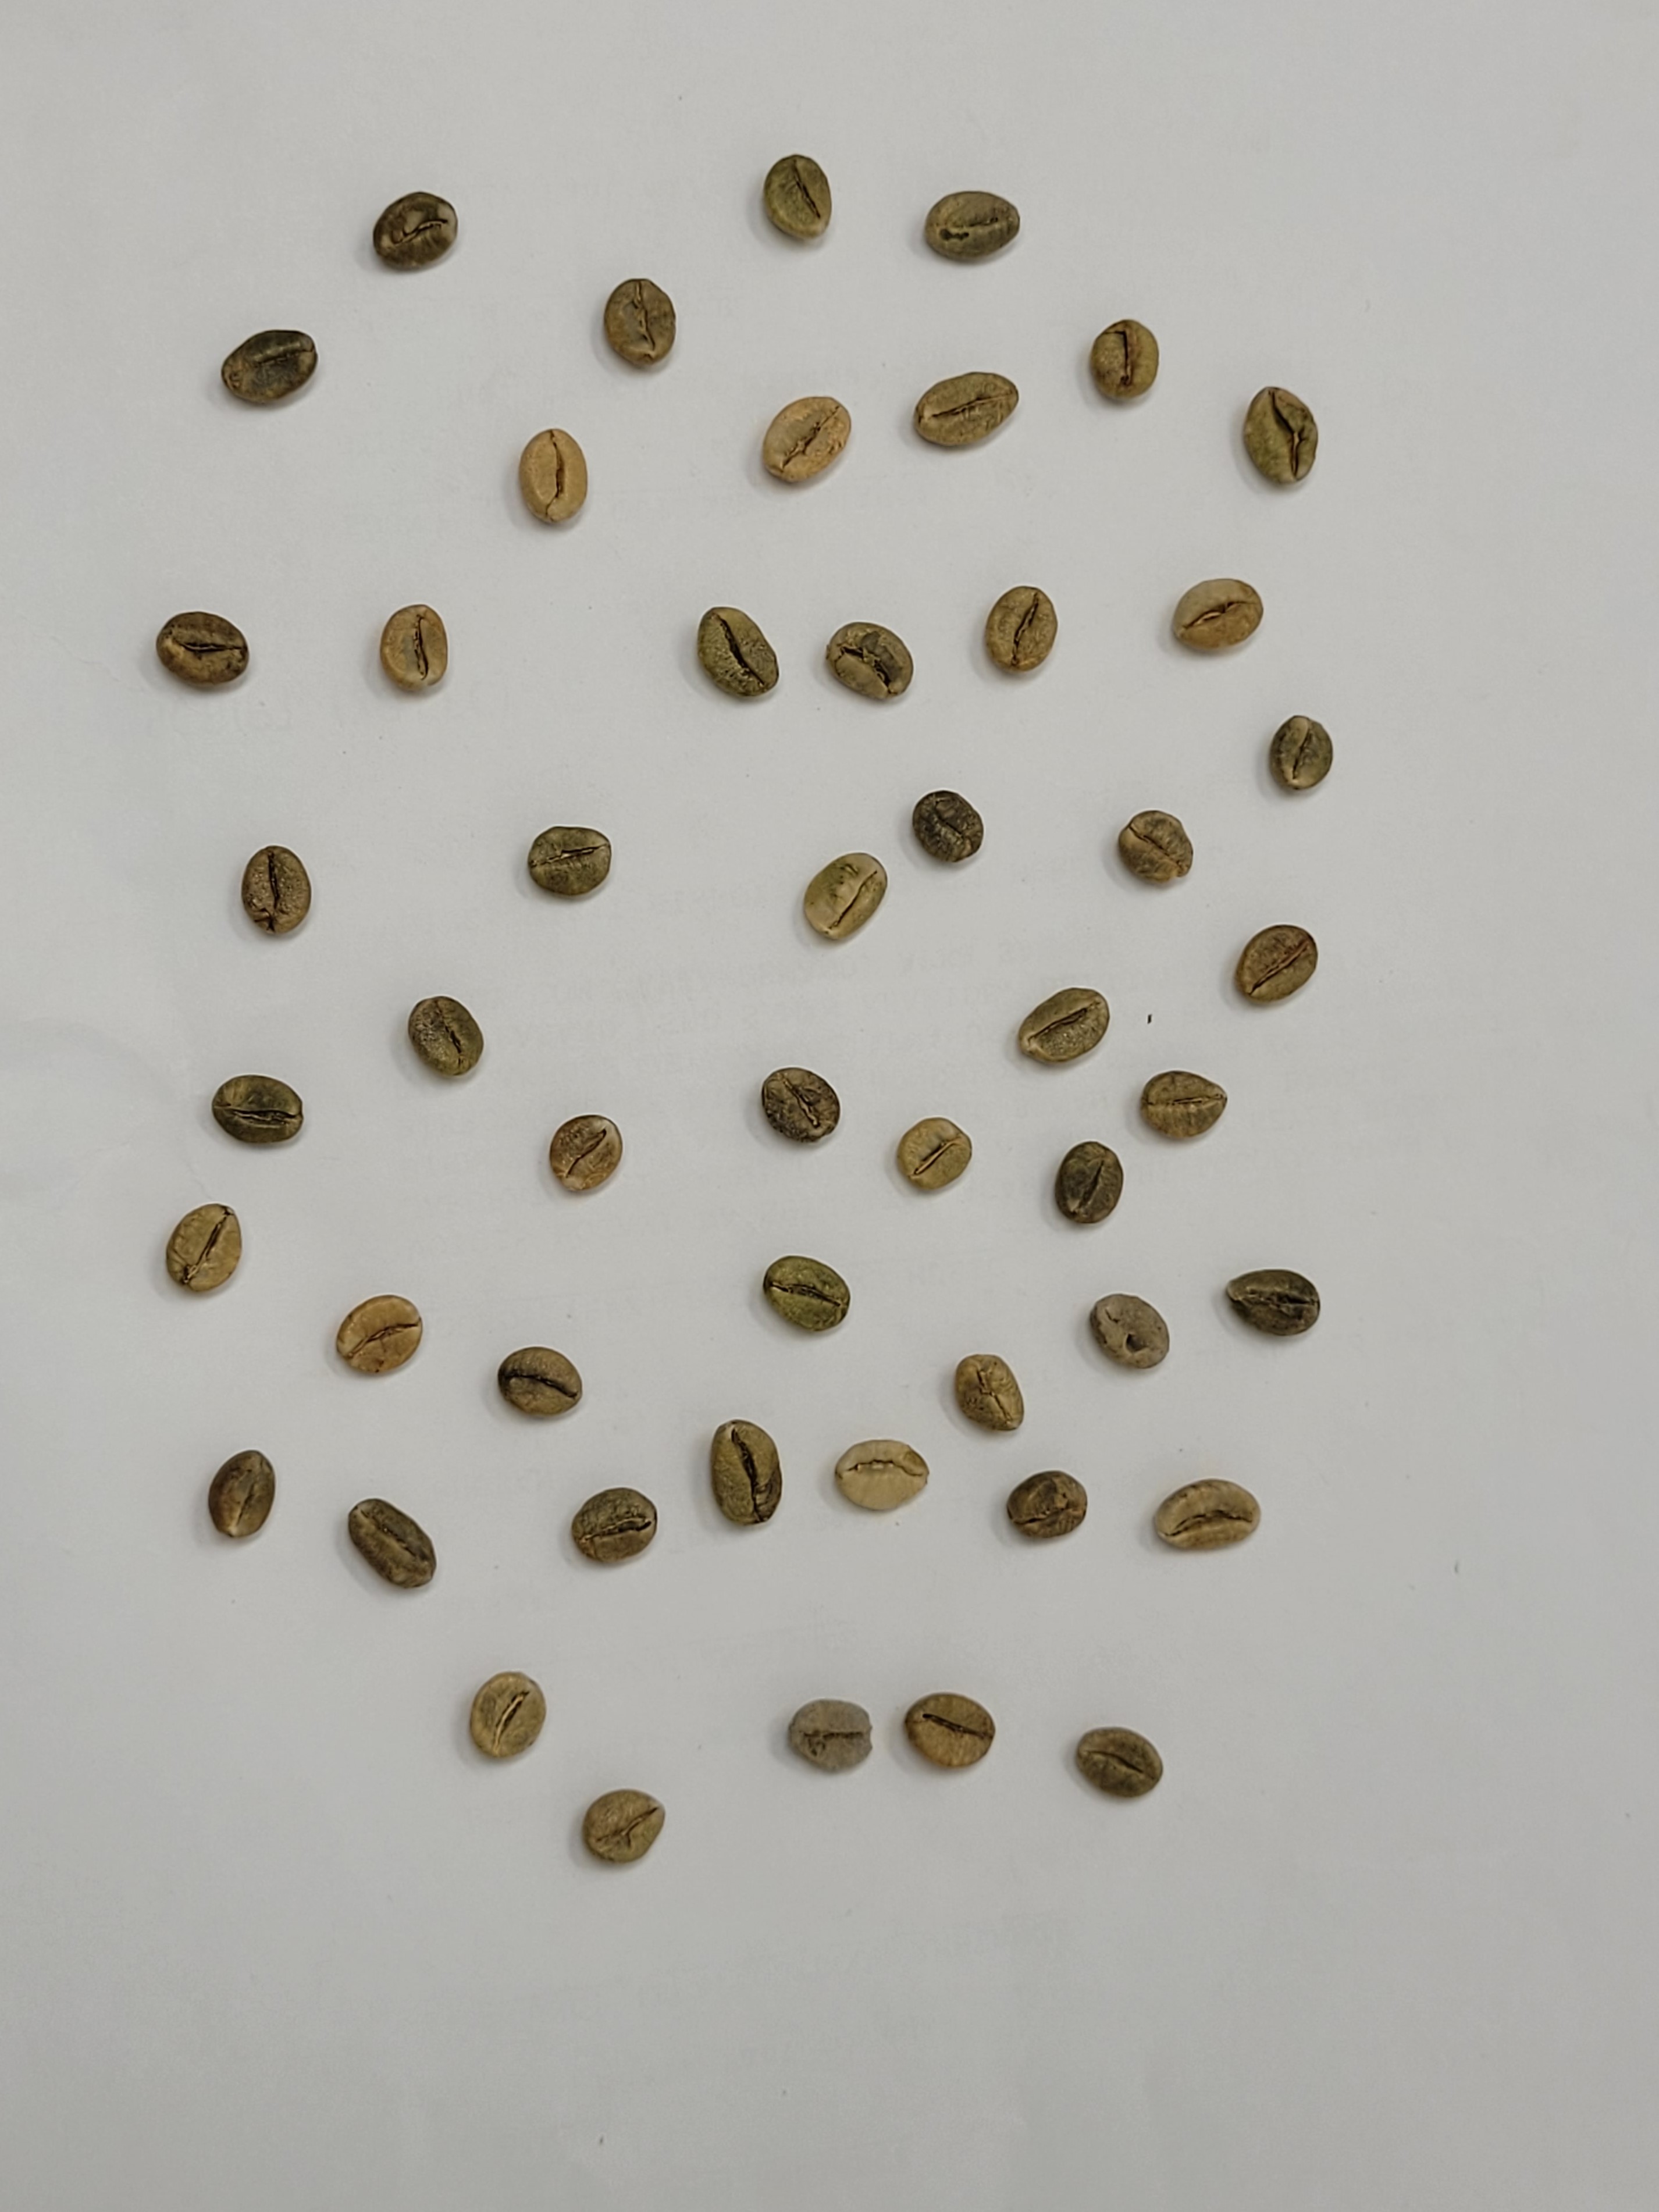
Coffee bean quality grade: AB